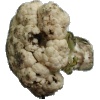
Label: Cauliflower 1